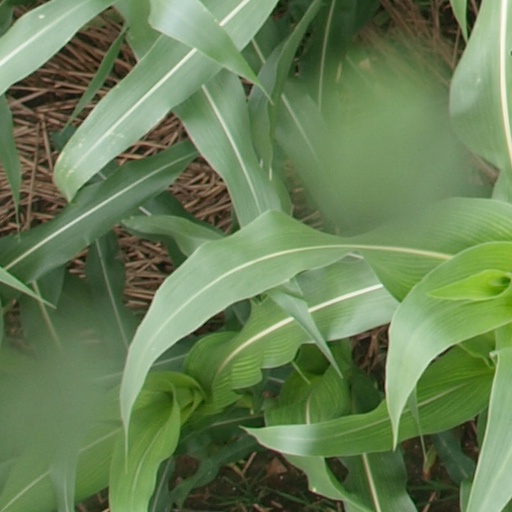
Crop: maize; corn